Garo people

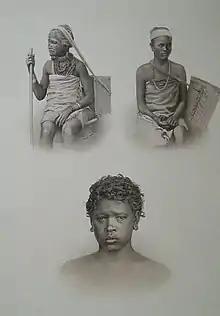
Garo women and a Garo boy

The Garo people are a Tibeto-Burman ethnic group who live mostly in the Northeast Indian state of Meghalaya, with a smaller number in neighbouring Bangladesh. They are the second-largest indigenous people in Meghalaya after the Khasi and comprise about a third of the local population. They are also found in the Mymensingh Division including Jamalpur, Sherpur, and Mymensingh districts of Bangladesh.